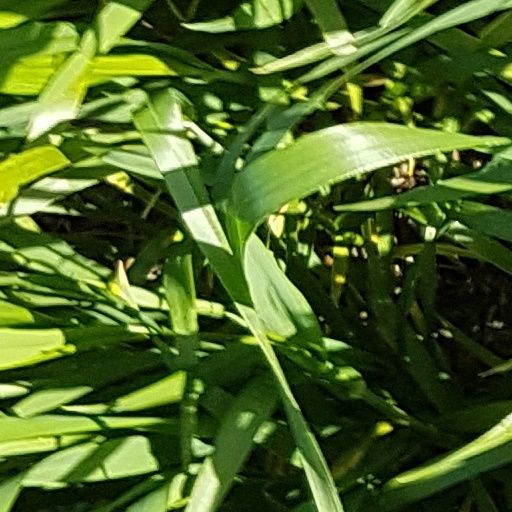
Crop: wheat